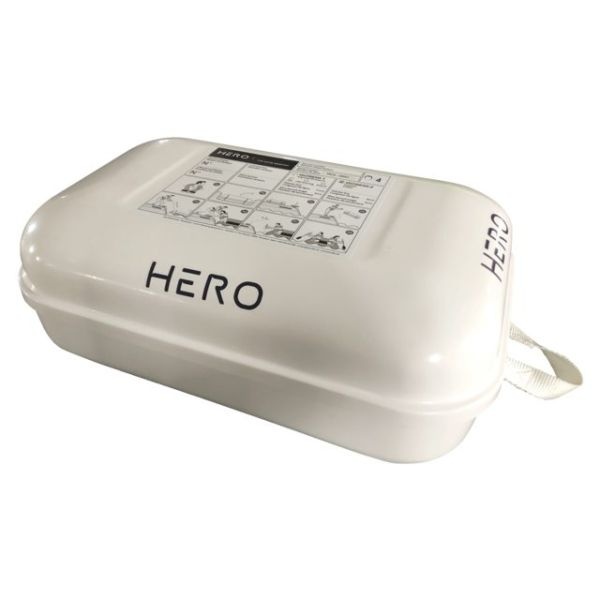
Reddingsvlot offshore ISO9650-1 10p container
Brand: Hero
Reddingsvlot voor alle vaargebieden en minimaal vereist voor schepen die meer als 60 mijl van een schuilplaats varen. Dit model is ontworpen om het meeste veilige, lichtste en compacte vlot op de markt te zijn. Voorzien van automatisch opblaasbare boog voor de tent wat tijd scheelt en zorgt voor directe zichtbaarheid. Verder heeft dit vlot een thermo geïsoleerde vloer en een XXL instapladder met knieplateau. Dit reddingsvlot is tevens toegestaan voor Offshore racing volgens de ISAF Offshore Special Regulations. 3 individuele luchtkamers van natuurlijk rubber Vloer van natuurlijk rubber en thermo geïsoleerd Leafield® opblaasysteem dat zorgt voor snel opblazend vermogen Grote opening om makkelijk aan boord te komen High Viz gele tent van ademend materiaal voorzien van Solas reflecterend tape LED lamp op de buitenzijde met lithium batterij (manueel of automatisch) LED lamp aan de binnenzijde met lithium batterij (manueel of automatisch) Regenopvang systeem Observatie opening in de tent Drijfankers High Viz Lifelines aan binnen- en buitenzijde Grote binnenruimte welke makkelijk is af te sluiten Sterke XXL ladder met knieplateau en grijphendel Noodpakket* verpakt in waterdichte tas Vlot is verpakt in een gevacumeerde zak Te gebruiken bij temperatuur van -15° tot +65° Service interval 3 jaar 12 jaar garantie
Category: Vehicles & Parts > Vehicles > Watercraft > Yachts